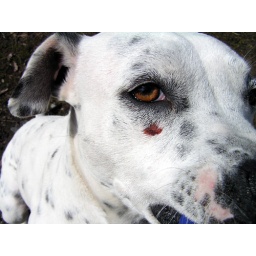
Mia chased a cat in the dark and ended up running her face into something.